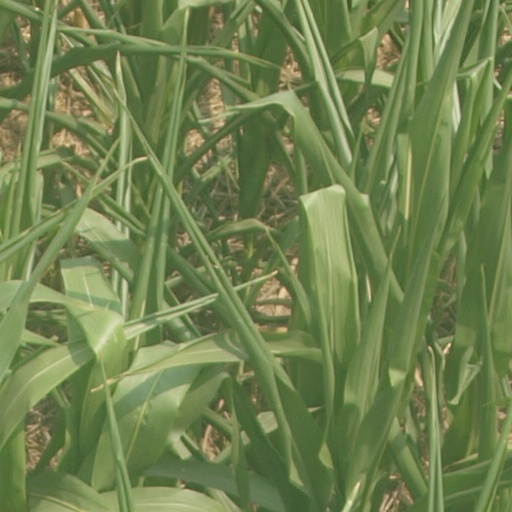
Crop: maize; corn